Lianne Tan

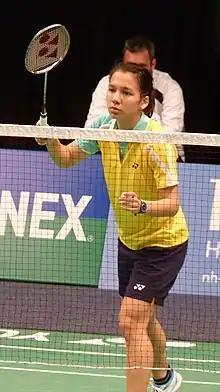
Lianne Tan at 2010 Dutch Open

Tan's father, Hank Tan, is Indonesian Chinese, while her mother, Maria Meyers, is Belgian (Flemish), and a native of Bilzen. Her parents met when her father came to Belgium to study dentistry.